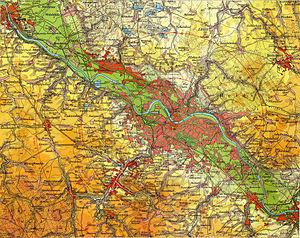
Dresde et environs (altitudes: vert=0-120m, vert clair=120-150m, jaune clair=150-200m, jaune=200-250m, orange clair=250-300m, orange=300-350m, brun clair=350-400m, brun=plus de 400m)